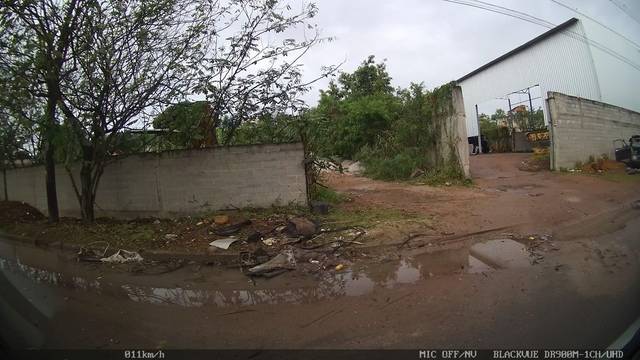
Region: Brazil
Coordinates: -20.129, -40.212